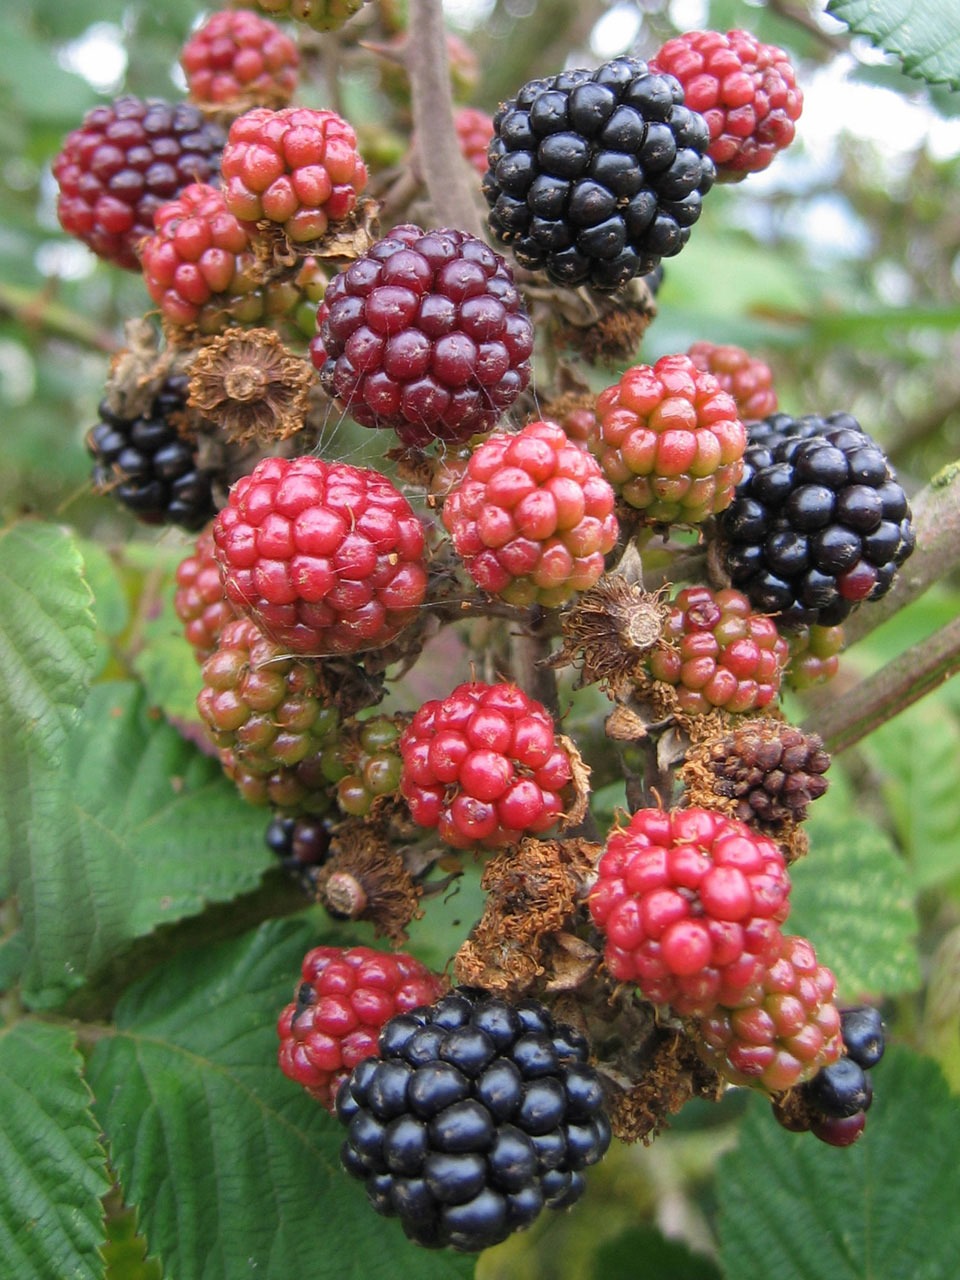
nature, plant, fruit, berry, flower, food, produce, color, black, blackberry, colour, berries, shrub, bramble, blackberries, flowering plant, unripe, land plant, frutti di bosco, zante currant, chinese hawthorn, dewberry, boysenberry, loganberry, wine raspberry, red mulberry, tayberry